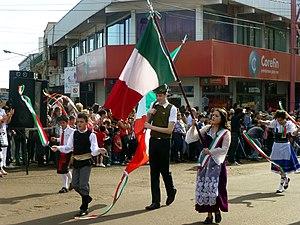
Les Italos-Argentins sont des Italiens qui ont émigré en Argentine.